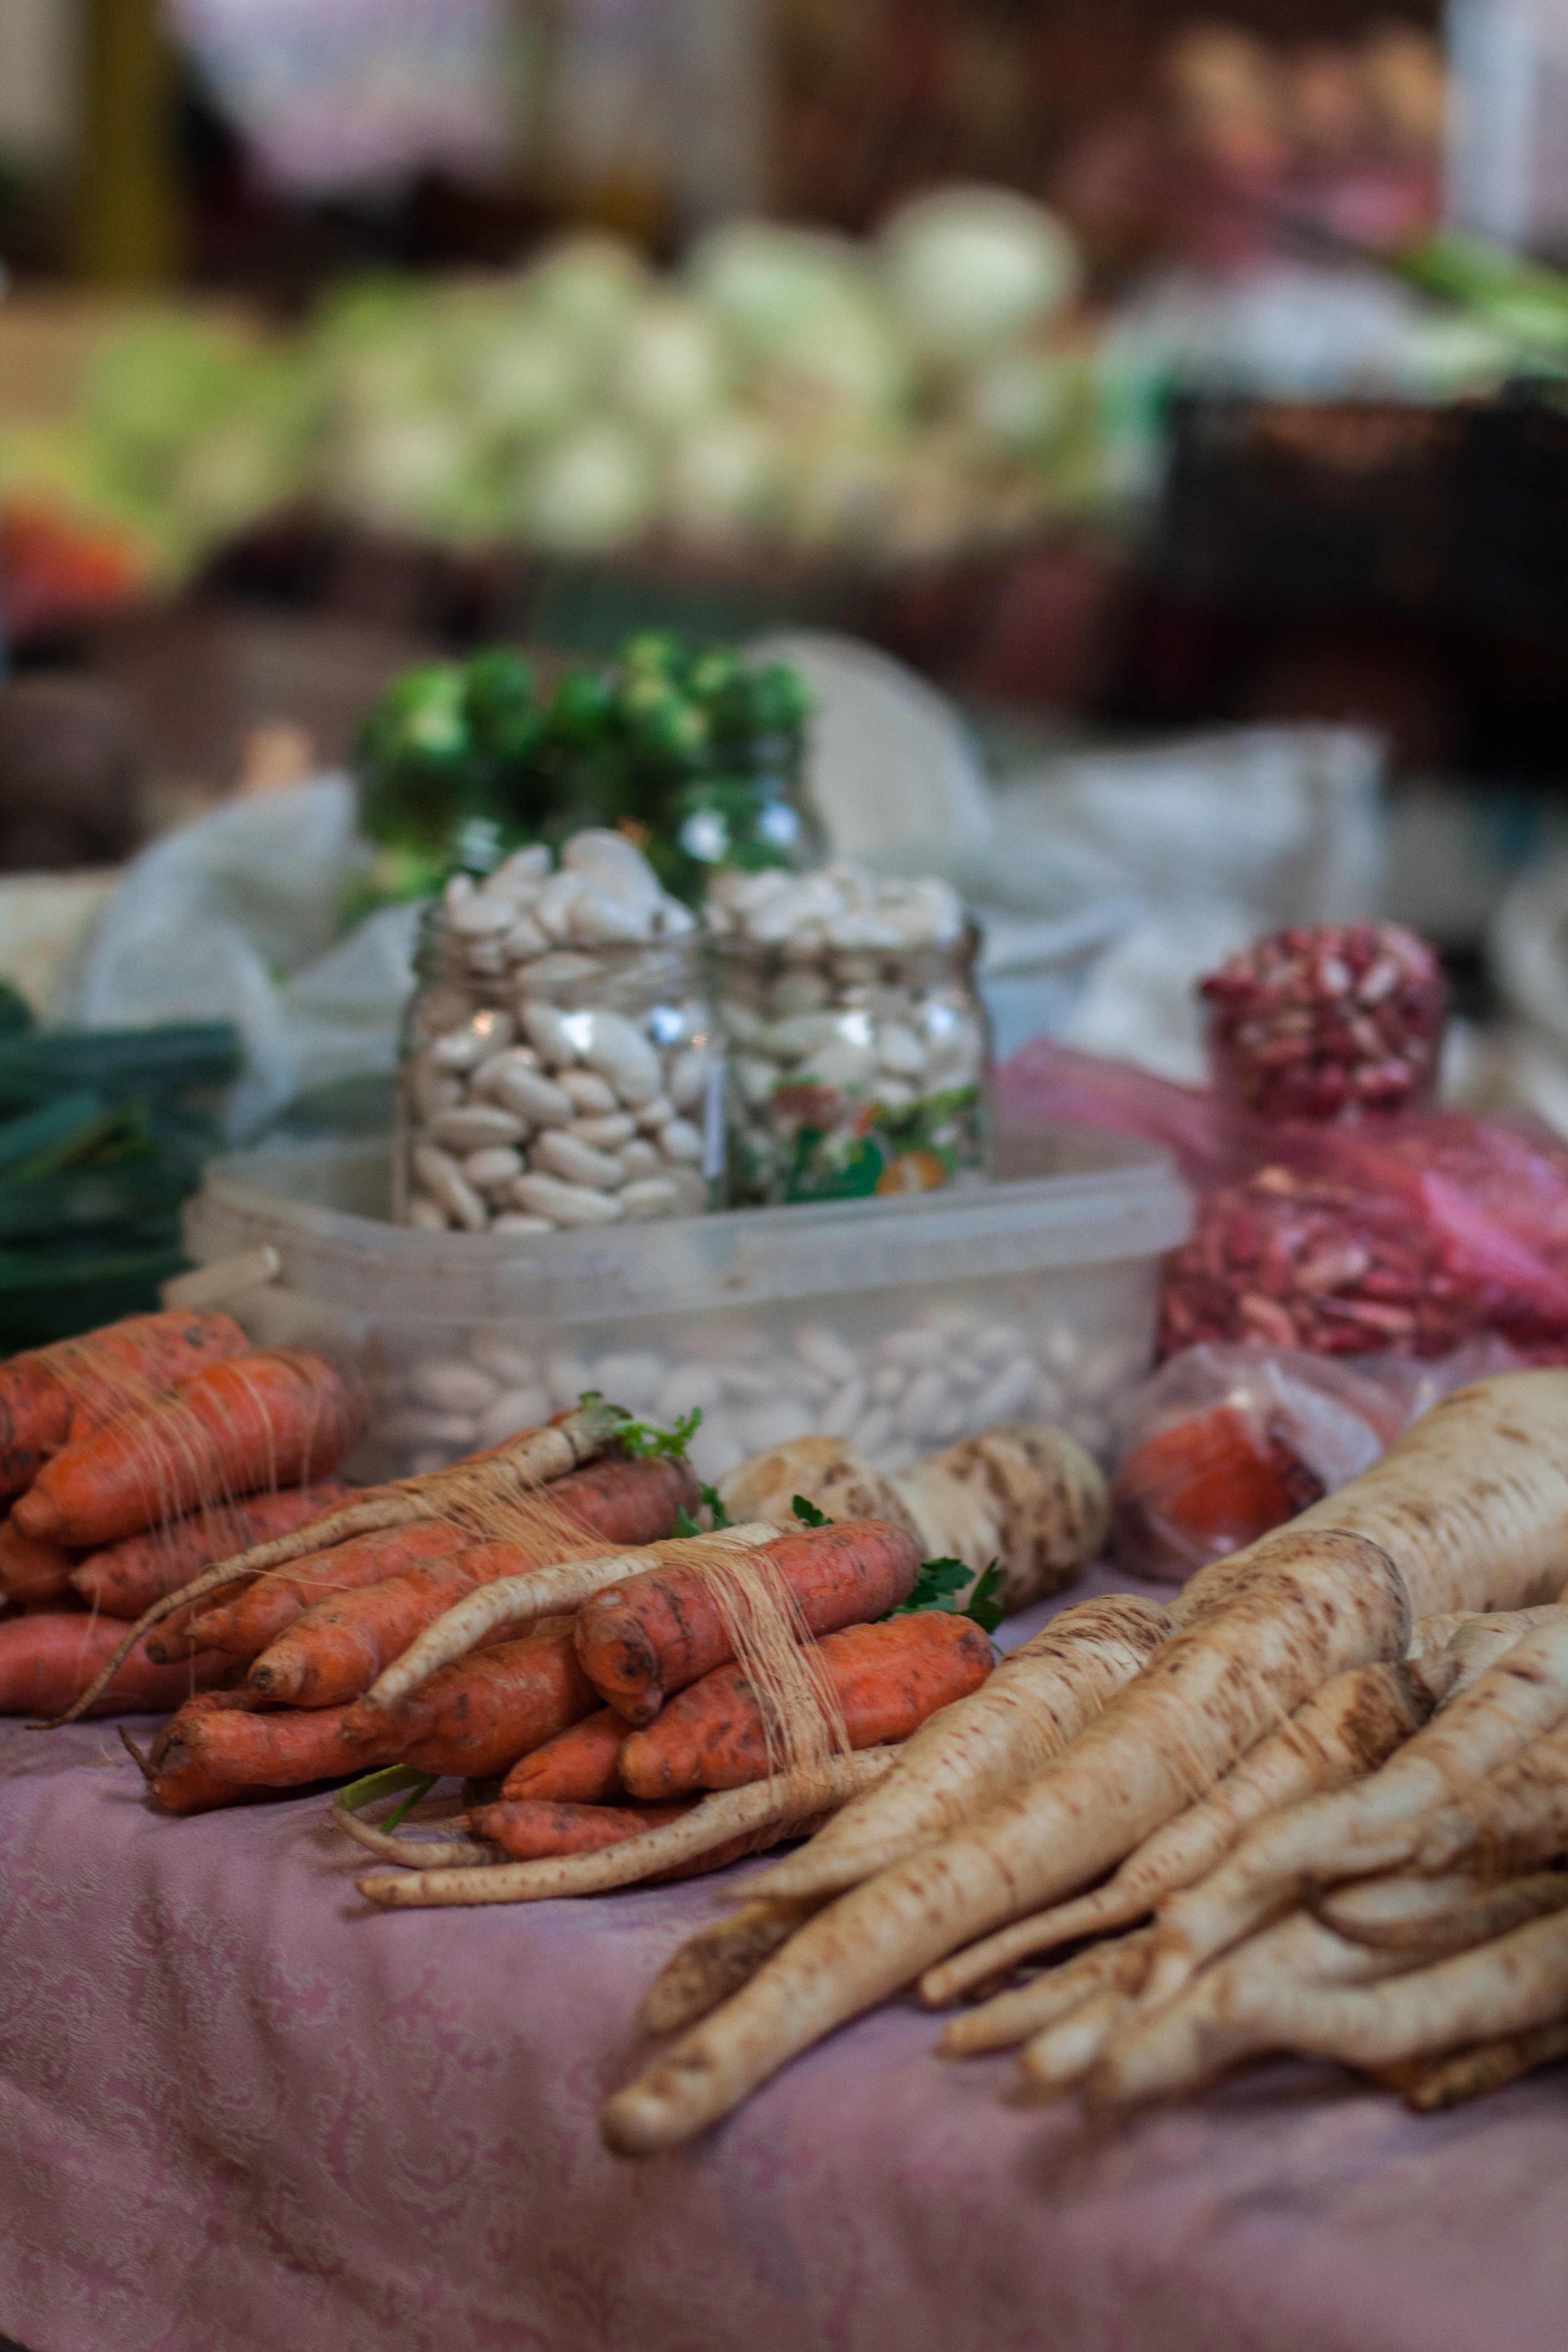
meal, food, market, public space, brunch, sense